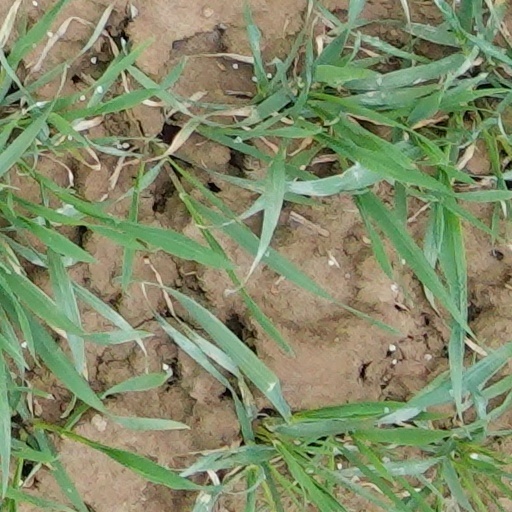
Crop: wheat